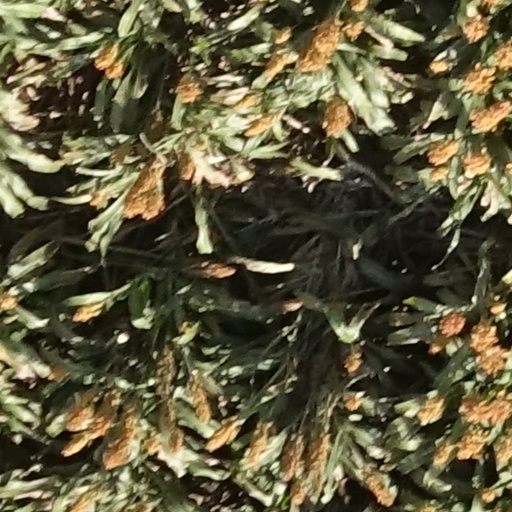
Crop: sorghum